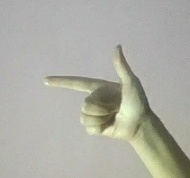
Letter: yaa